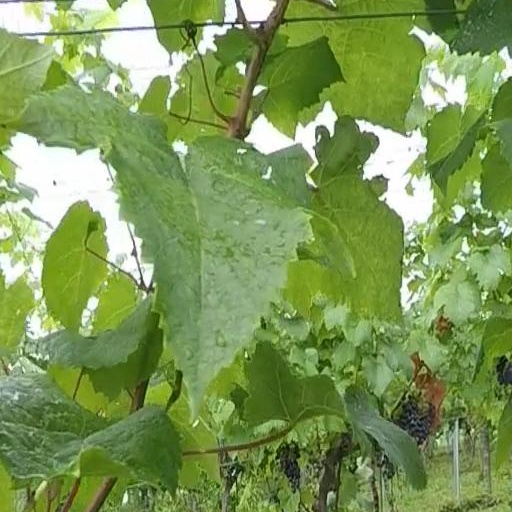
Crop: grape